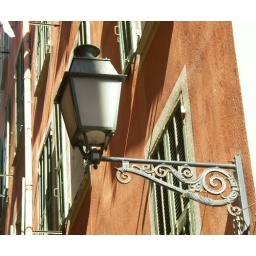
A Public street lamp in the Old Town of NicePhoto by Dennis Broadfield